Libušín

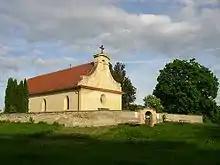
Church of Saint George

The Church of Saint George was probably founded in the 10th century in the gord's area. In 1650 the church took its current Baroque shape. Its location away from the town centre was the reason why another church was built in 1908 – the neo-Gothic Church of Saint Procopius.